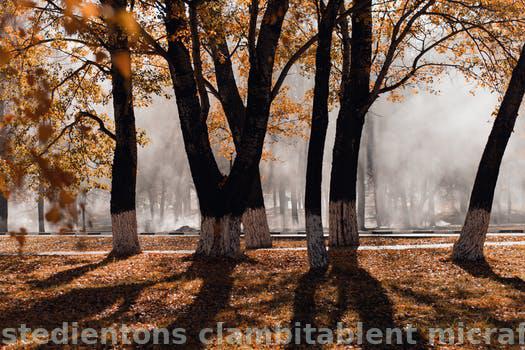
Label: Watermark